Archaeopteryx

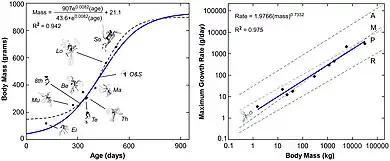
Growth trends compared with other dinosaurs and birds

In 2010, Robert L. Nudds and Gareth J. Dyke in the journal "Science" published a paper in which they analysed the rachises of the primary feathers of "Confuciusornis" and "Archaeopteryx". The analysis suggested that the rachises on these two genera were thinner and weaker than those of modern birds relative to body mass. The authors determined that "Archaeopteryx" and "Confuciusornis", were unable to use flapping flight. This study was criticized by Philip J. Currie and Luis Chiappe. Chiappe suggested that it is difficult to measure the rachises of fossilized feathers, and Currie speculated that "Archaeopteryx" and "Confuciusornis" must have been able to fly to some degree, as their fossils are preserved in what is believed to have been marine or lake sediments, suggesting that they must have been able to fly over deep water. Gregory Paul also disagreed with the study, arguing in a 2010 response that Nudds and Dyke had overestimated the masses of these early birds, and that more accurate mass estimates allowed powered flight even with relatively narrow rachises. Nudds and Dyke had assumed a mass of for the Munich specimen "Archaeopteryx", a young juvenile, based on published mass estimates of larger specimens. Paul argued that a more reasonable body mass estimate for the Munich specimen is about . Paul also criticized the measurements of the rachises themselves, noting that the feathers in the Munich specimen are poorly preserved. Nudds and Dyke reported a diameter of for the longest primary feather, which Paul could not confirm using photographs. Paul measured some of the inner primary feathers, finding rachises across. Despite these criticisms, Nudds and Dyke stood by their original conclusions. They claimed that Paul's statement, that an adult "Archaeopteryx" would have been a better flyer than the juvenile Munich specimen, was dubious. This, they reasoned, would require an even thicker rachis, evidence for which has not yet been presented. Another possibility is that they had not achieved true flight, but instead used their wings as aids for extra lift while running over water after the fashion of the basilisk lizard, which could explain their presence in lake and marine deposits (see Origin of avian flight).